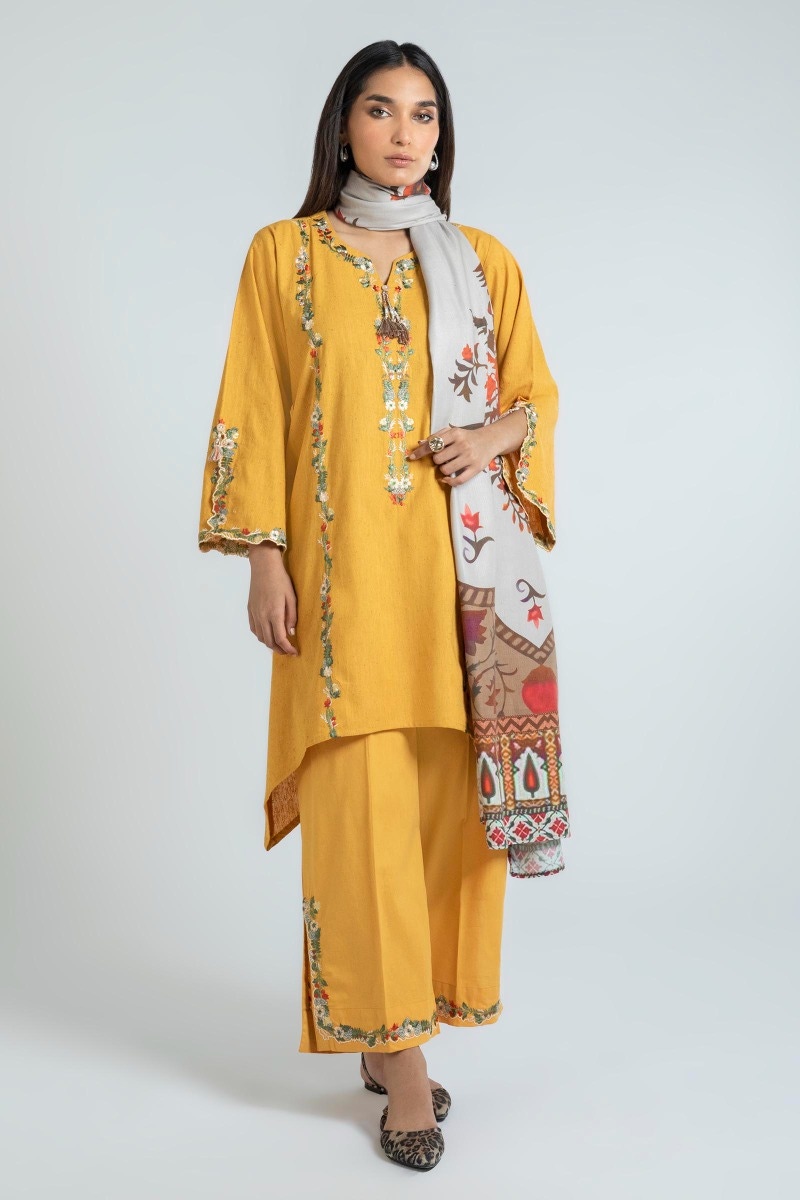
yellow multi embroidered tunic